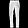
Label: Trouser